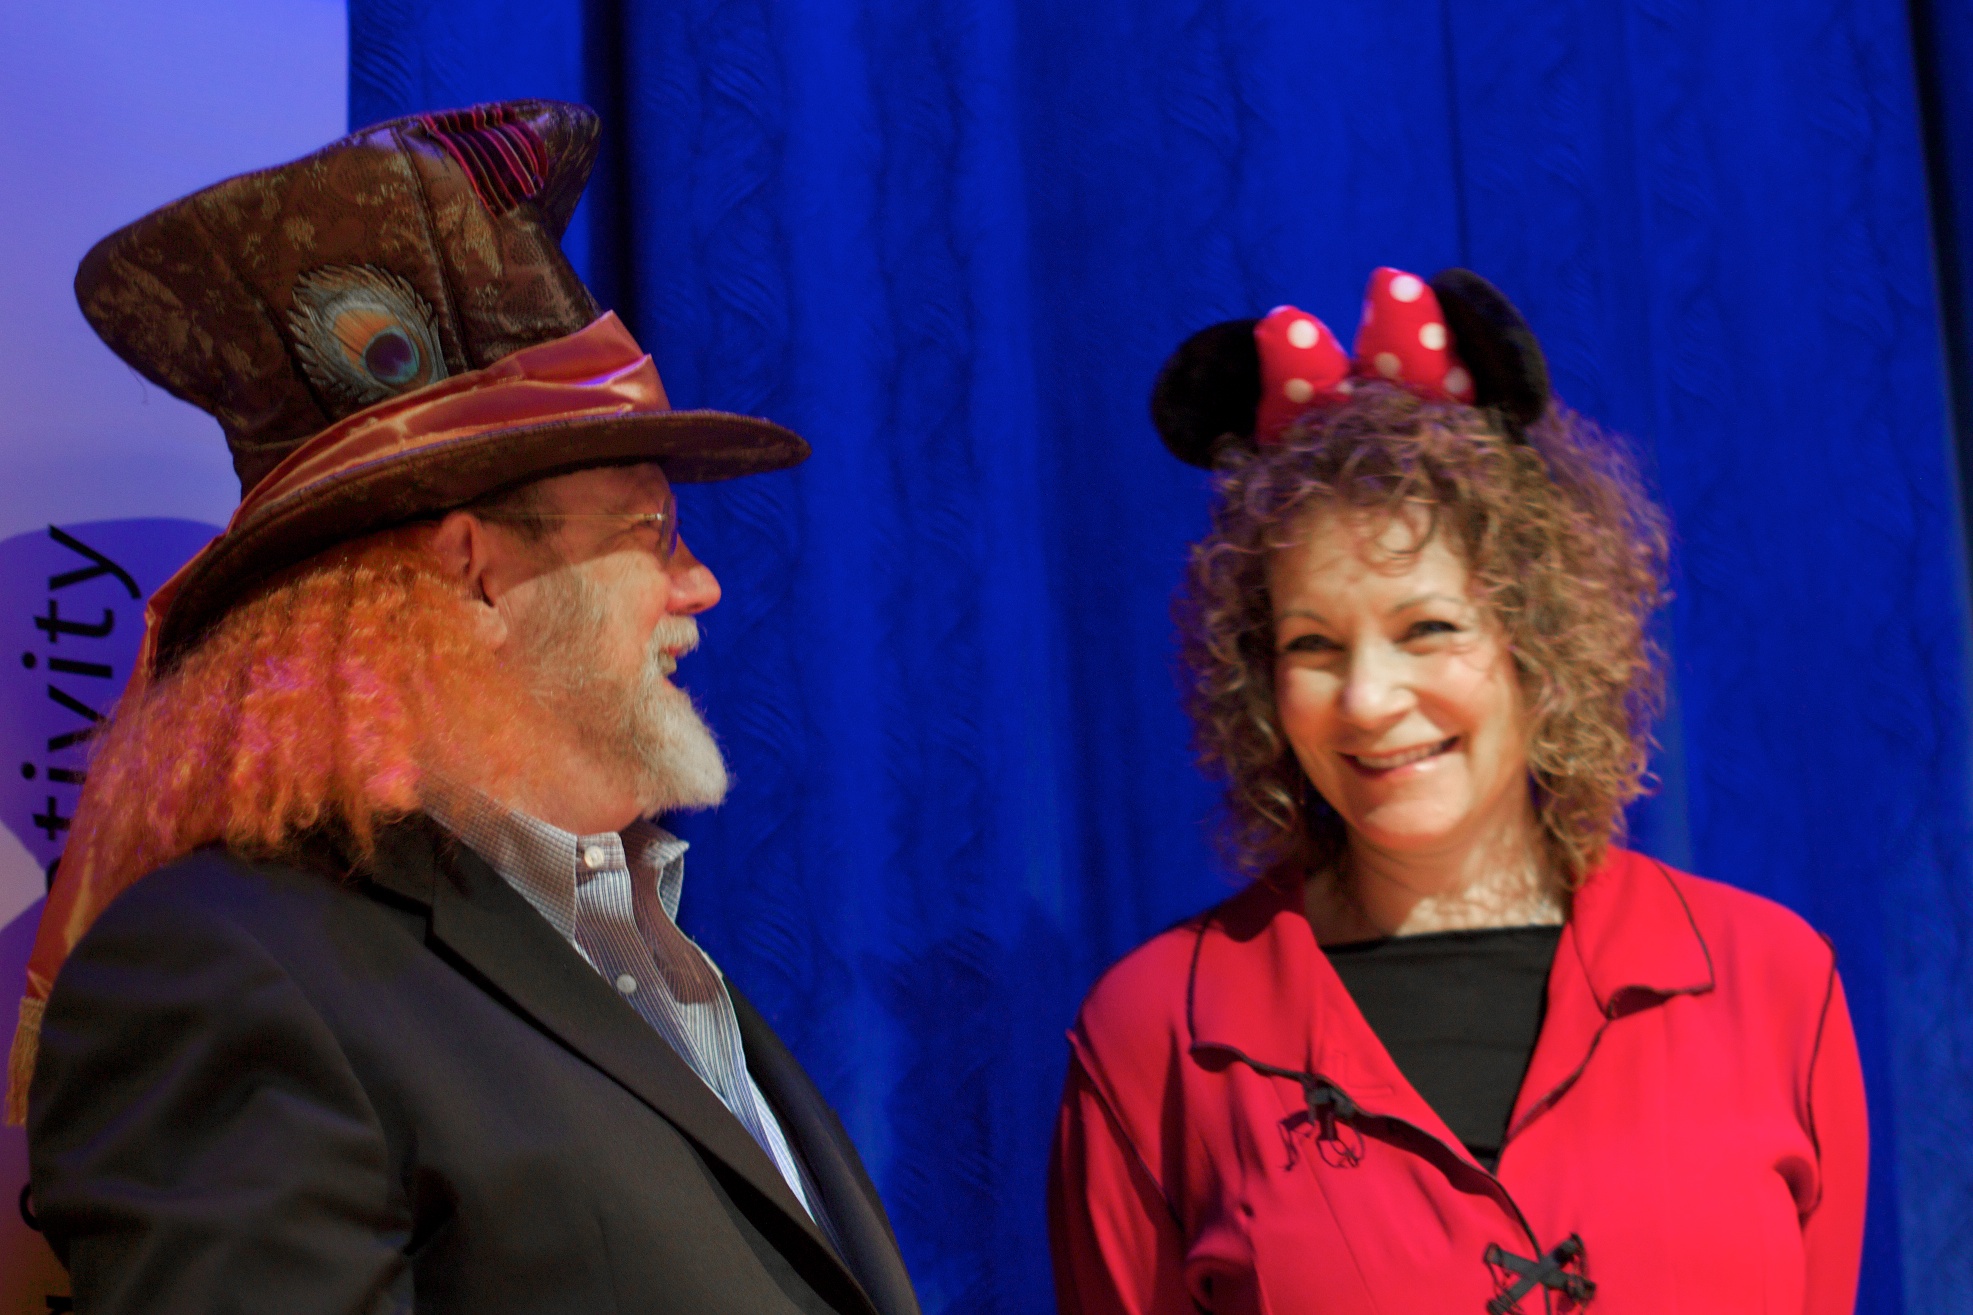
theatre, nmc2010, nmcfriends, musical theatre